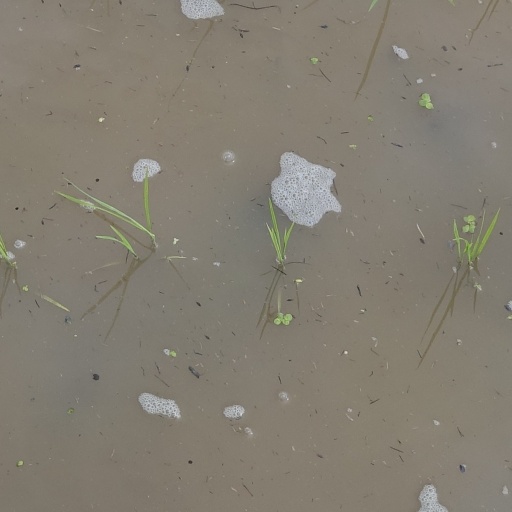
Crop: rice